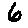
Label: 6